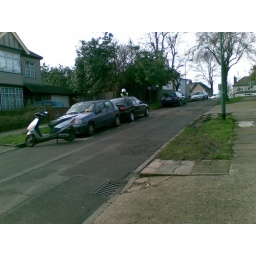
Let's count how many cars he nabbed in just THIS section of road that you see visible.